Per Oddvar Johansen

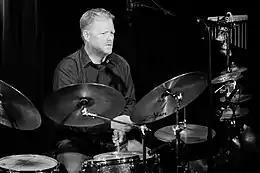
Johansen in concert in 2018.

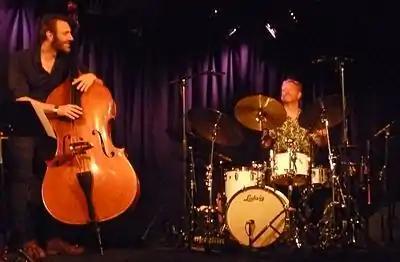
Mats Eilertsen and Per Oddvar Johansen at Nattjazz 2016.

Per Oddvar Johansen (born 1 March 1968) is a Norwegian Jazz musician (drummer), most recognized for his work with Trygve Seim, Christian Wallumrød, The Source, Solveig Slettahjell and Vigleik Storaas, but has also been awarded the Spellemannprisen five times.